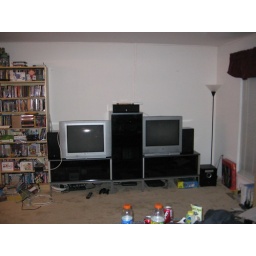
There are actually 3 components here... 2 TV stands, and the entertainment tower in the middle.